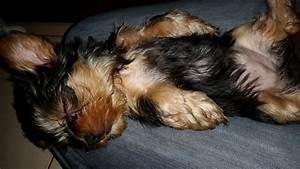
dog